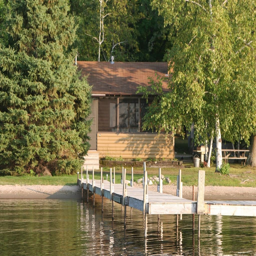
cabin just steps away from the water and dock .